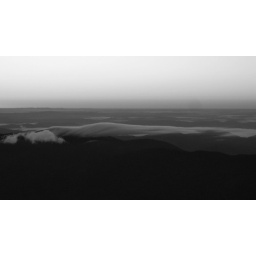
Banner cloud in black and white